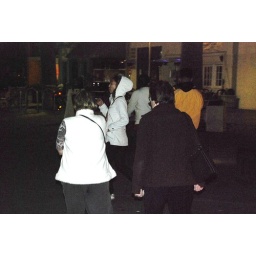
Mary Pat amazed by street person